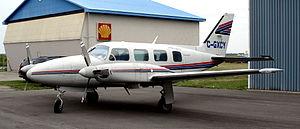
Le Piper PA-31 Navajo est une famille d'avions bimoteurs conçus et construits par Piper Aircraft pour le marché de l'aviation générale, la plupart utilisant des moteurs Lycoming.